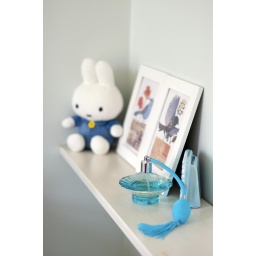
What is currently sitting on the shelf in our bedroom.